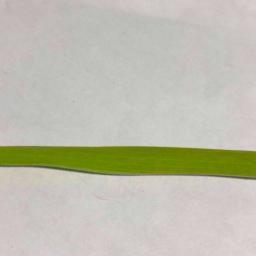
Label: Rice___Healthy